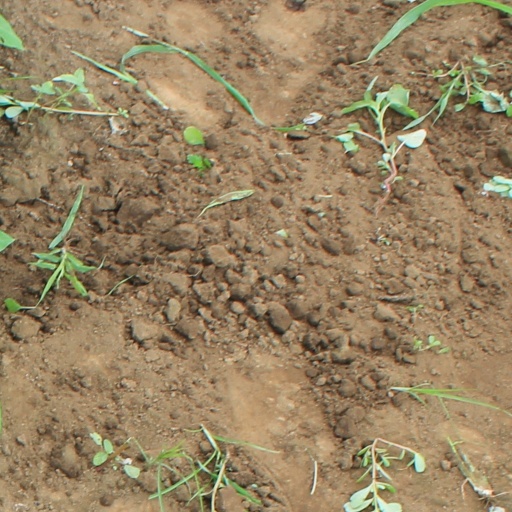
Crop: soybean